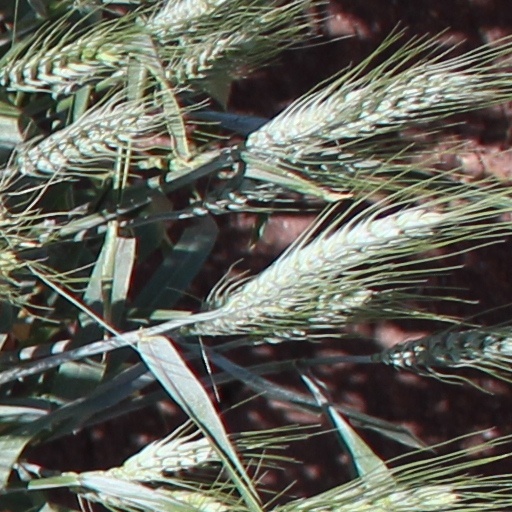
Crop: wheat